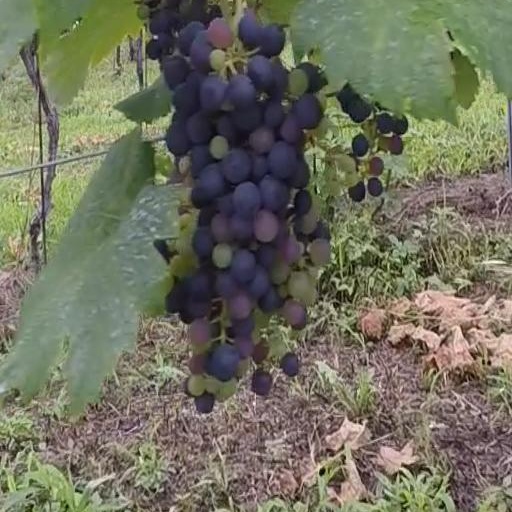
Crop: grape